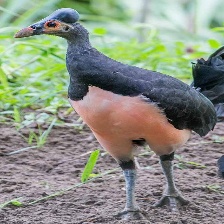
Species: MALEO
Scientific name: MACROCEPHALON MALEO